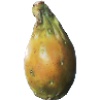
Label: Cactus fruit 1